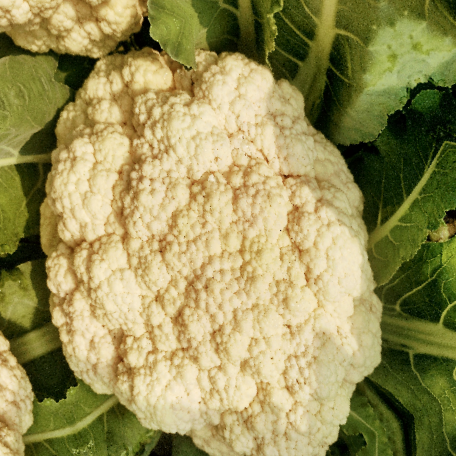
Label: Disease Free